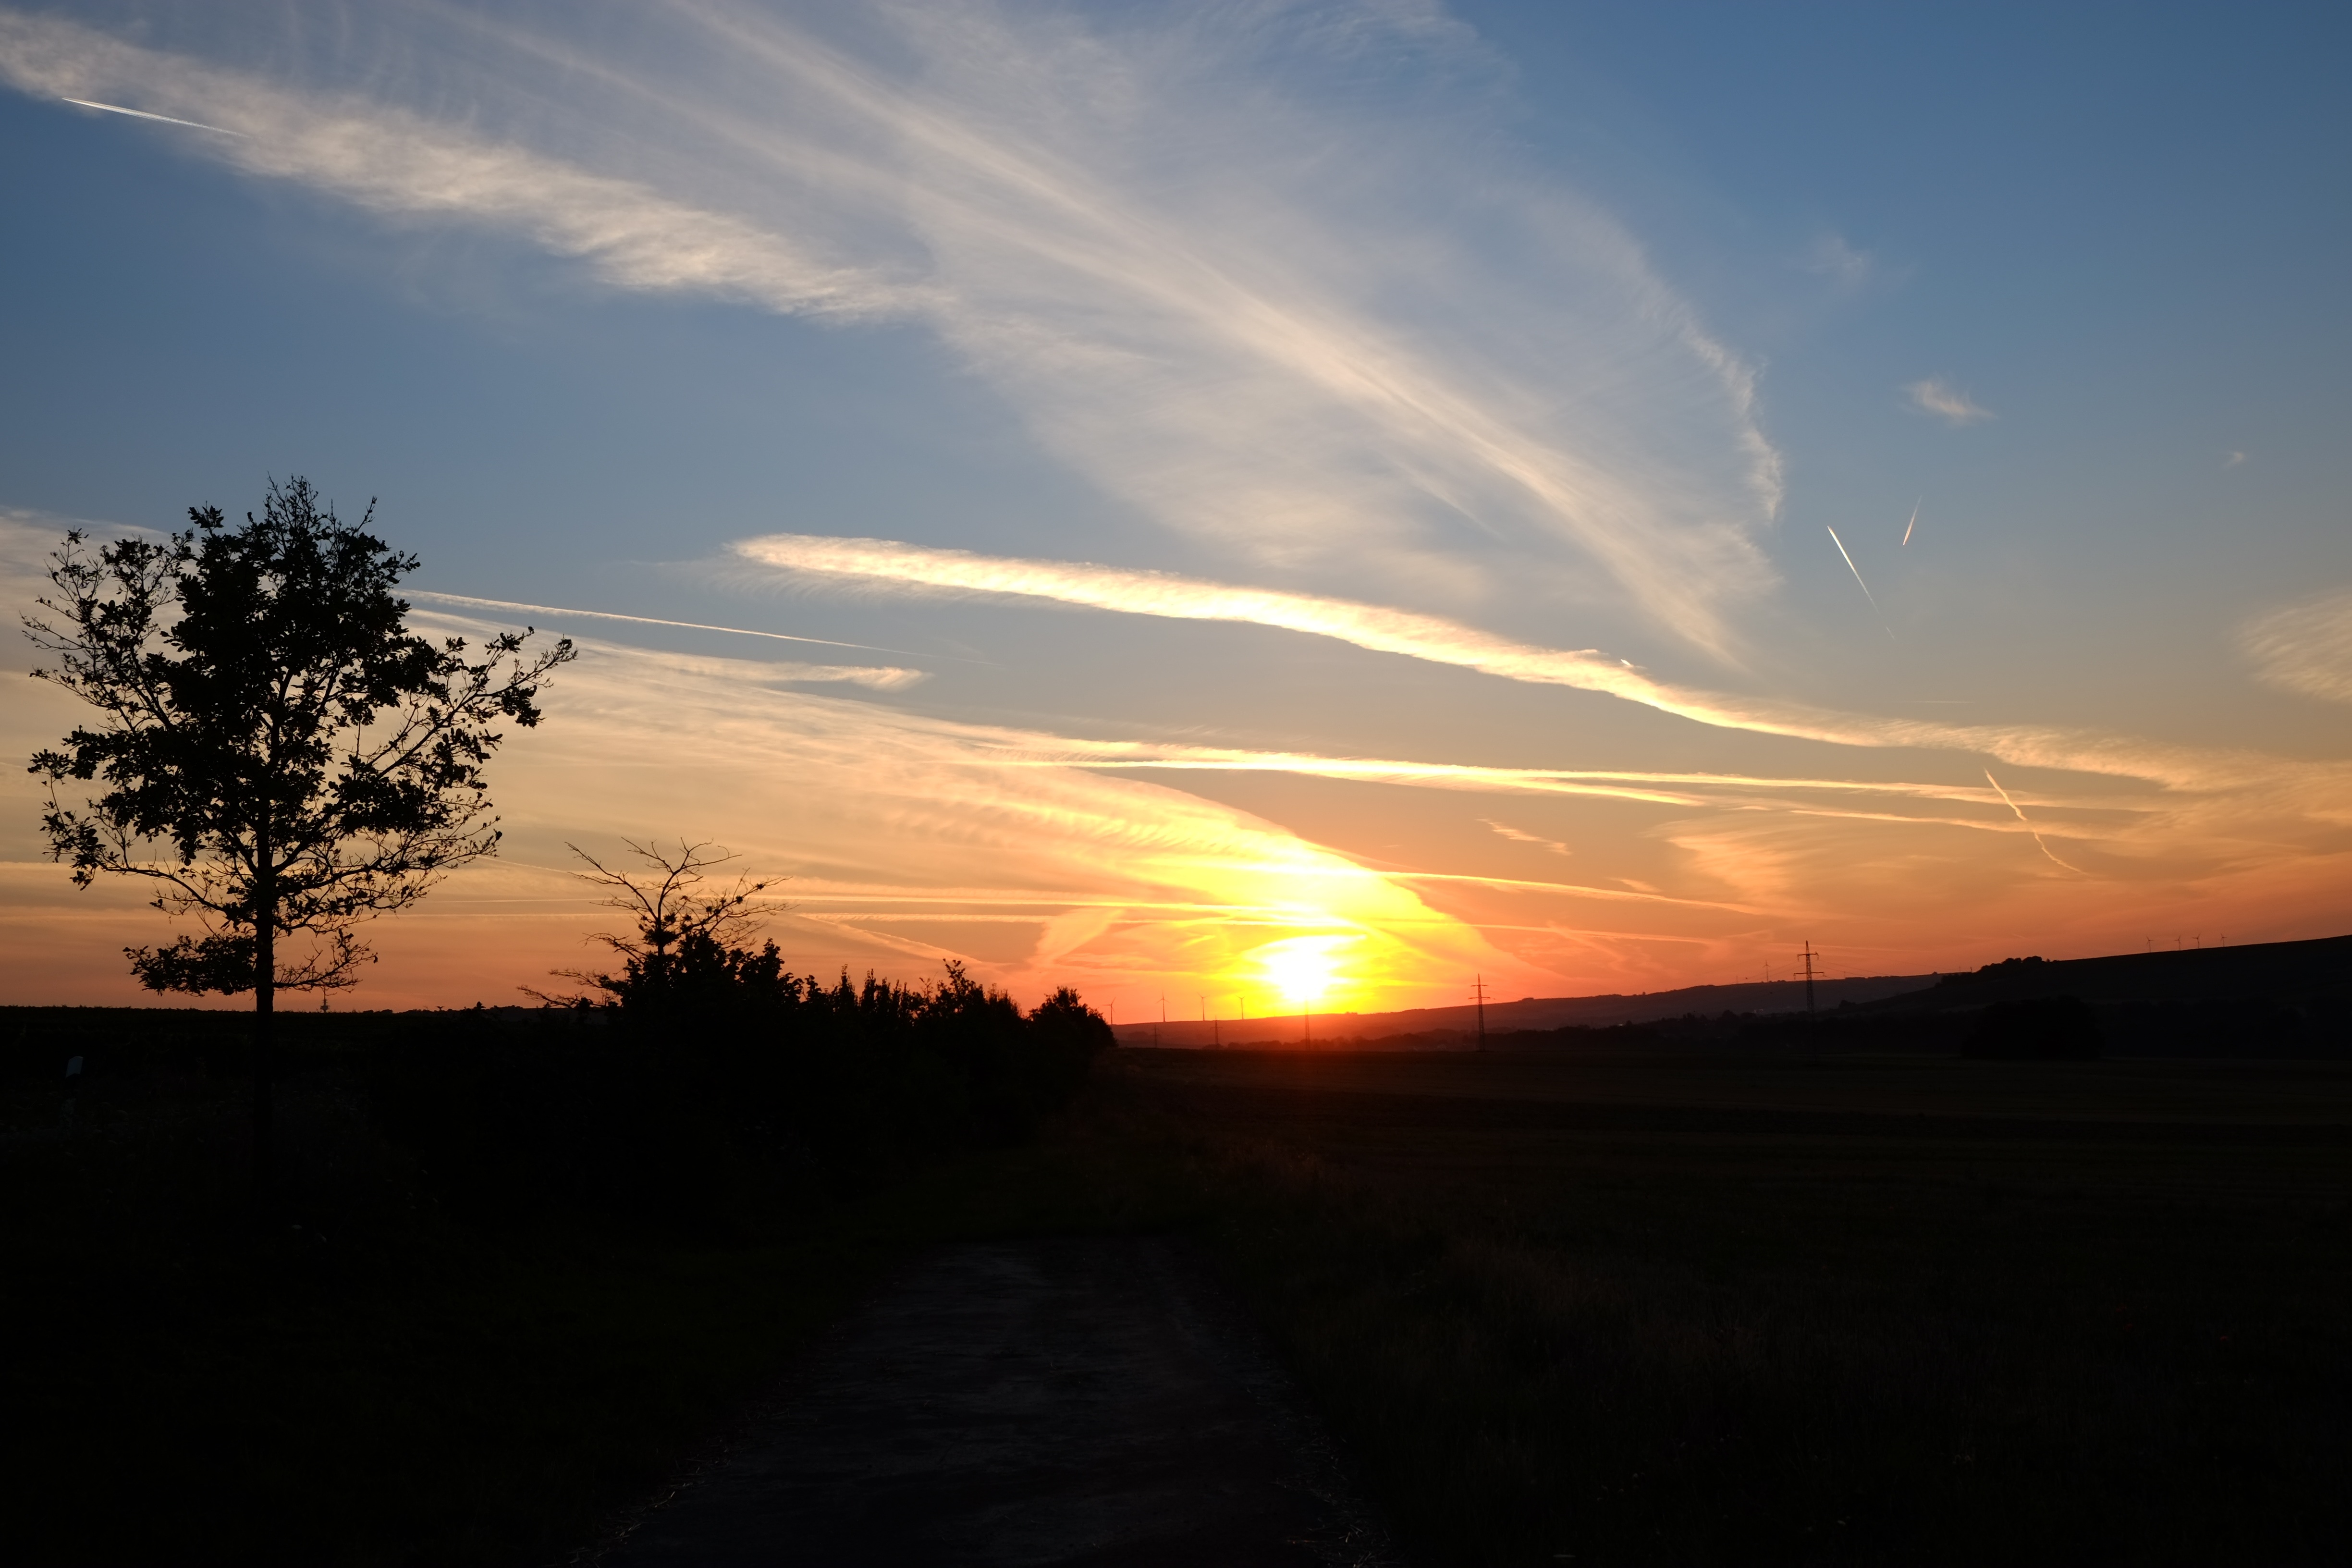
landscape, tree, nature, horizon, silhouette, light, cloud, sky, sun, sunrise, sunset, field, sunlight, air, morning, hill, dawn, atmosphere, summer, dusk, idyllic, evening, orange, red, scenery, weather, fire, romance, romantic, glow, blue, yellow, heat, plain, lichtspiel, sunny, skies, lights, clouds, rays, bill, mood, atmospheric, afterglow, morgenrot, cloud formation, atmospheric phenomenon